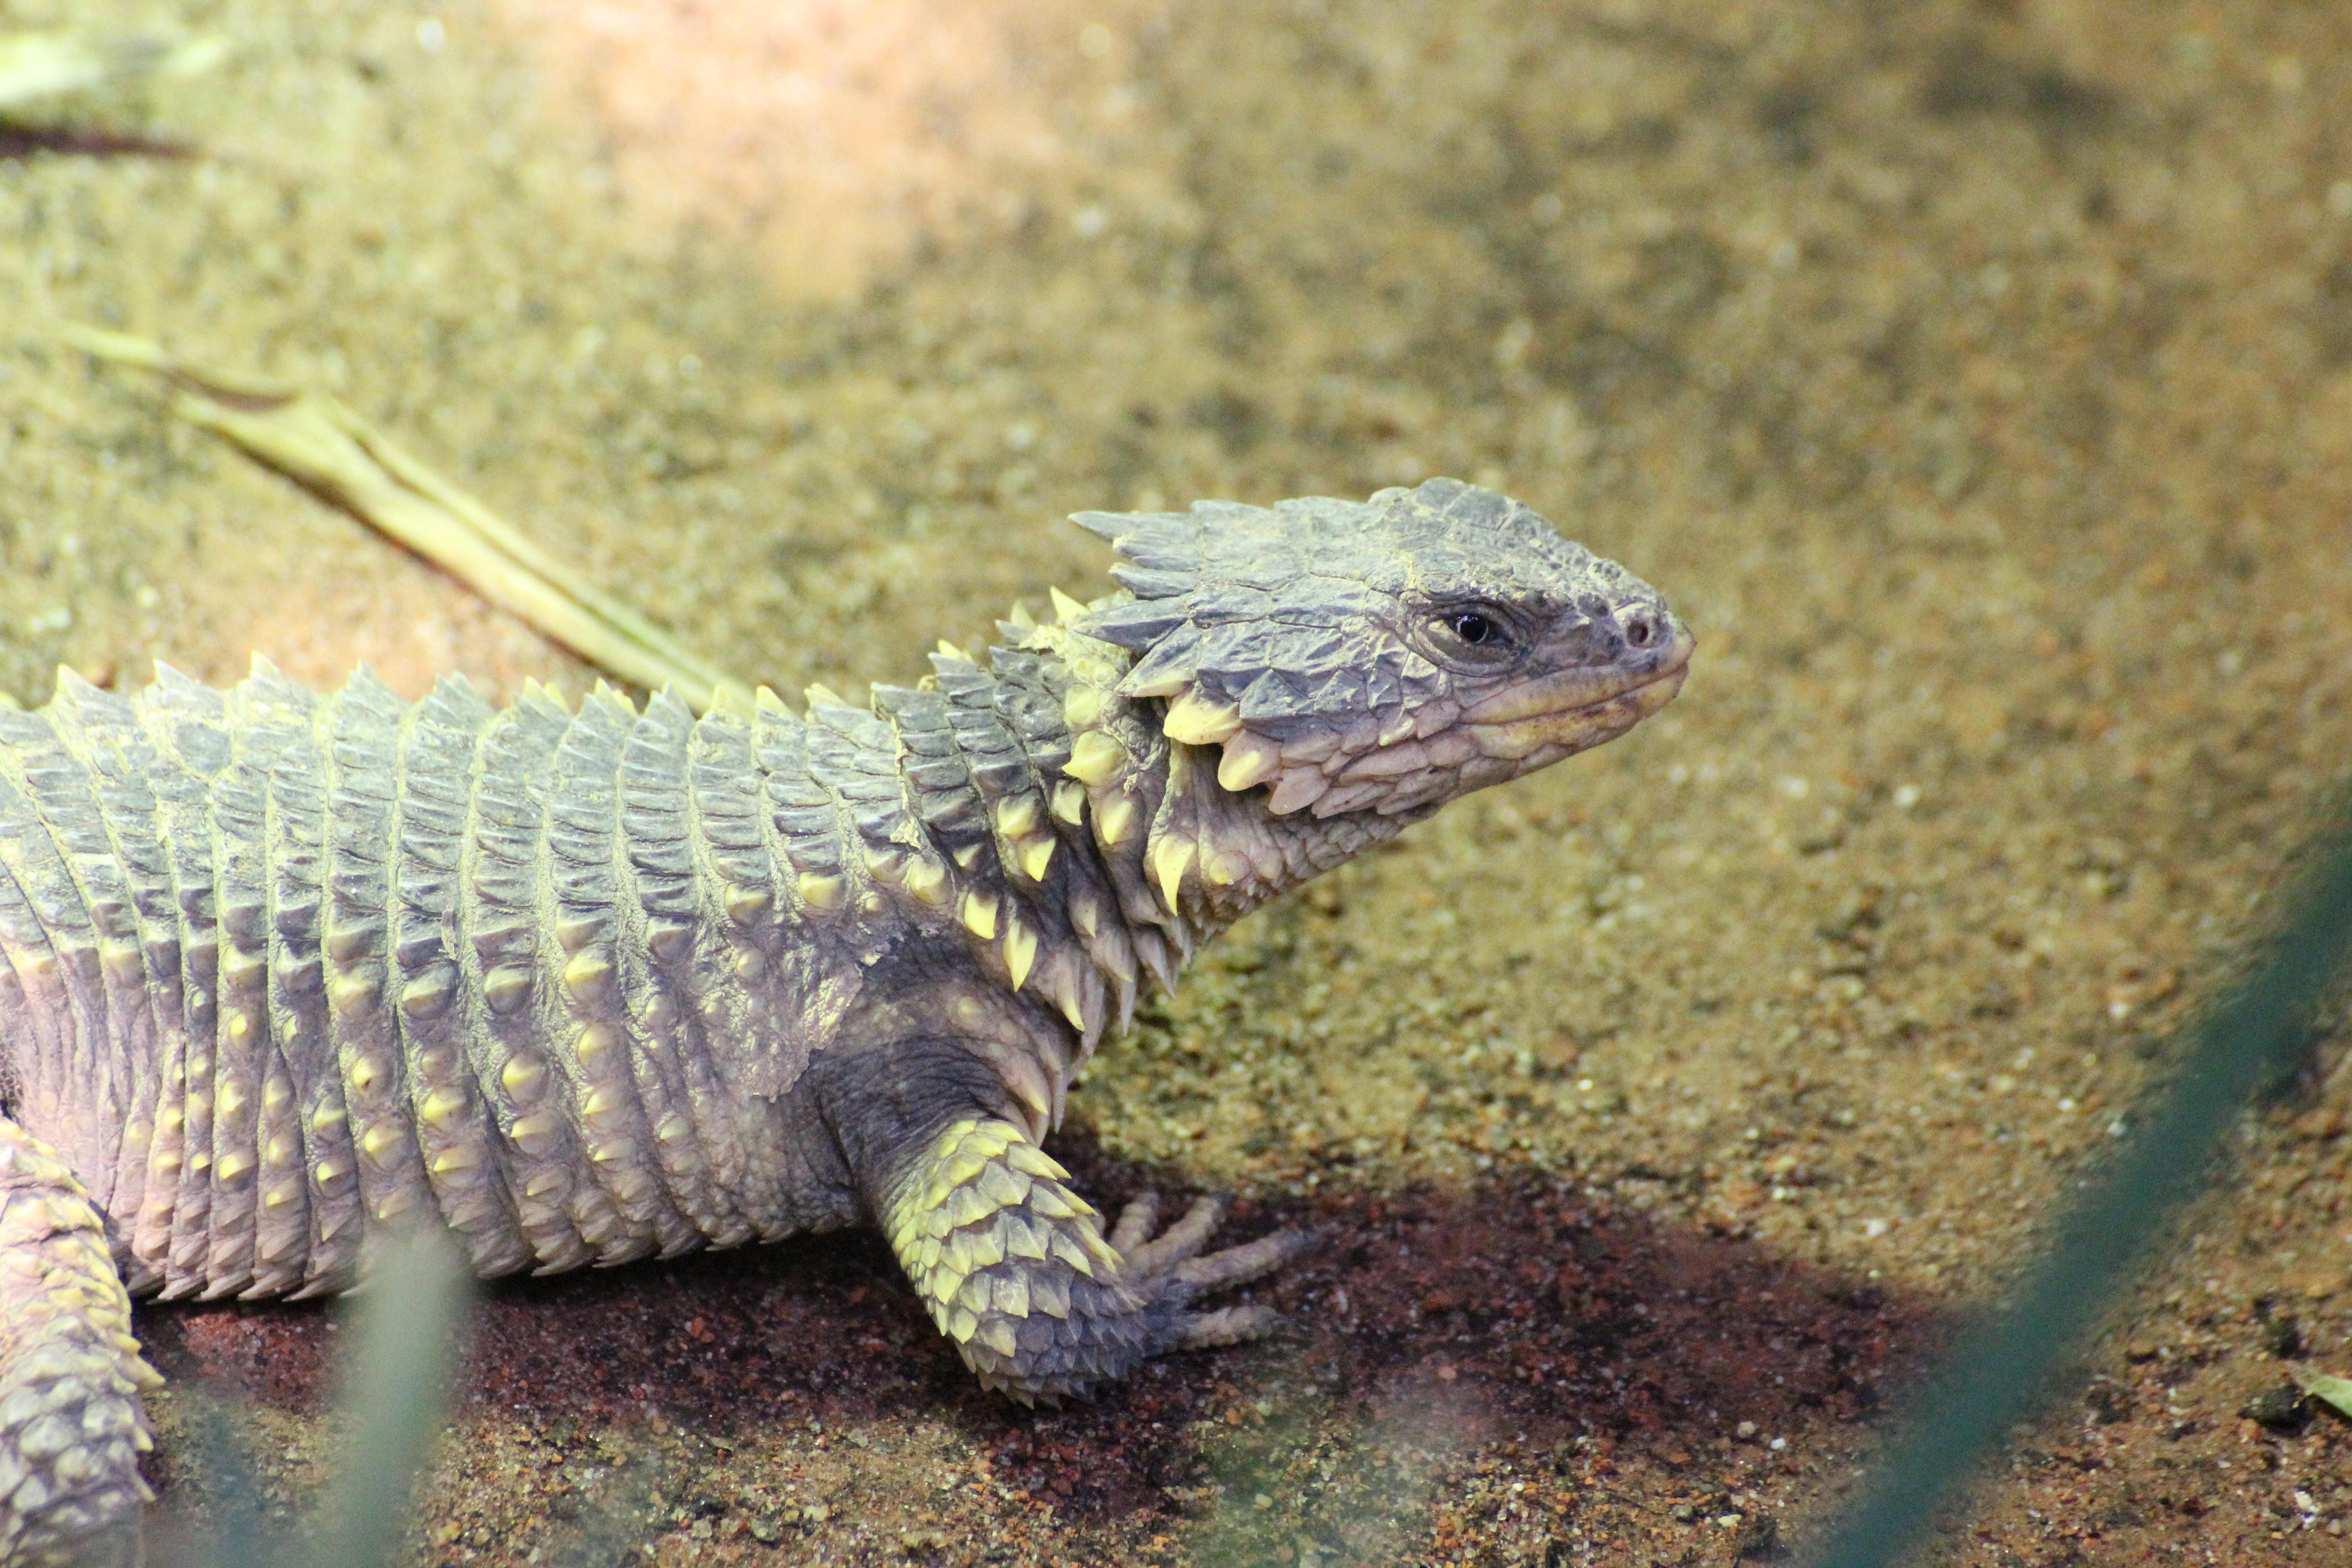
animal, wildlife, reptile, iguana, fauna, lizard, green lizard, animals, vertebrate, creature, lizards, scaly, cold blooded animals, lacerta, agamidae, agama, american alligator, scaled reptile, lacertidae, nile crocodile, girdled lizard, cordylidae, belt lizard